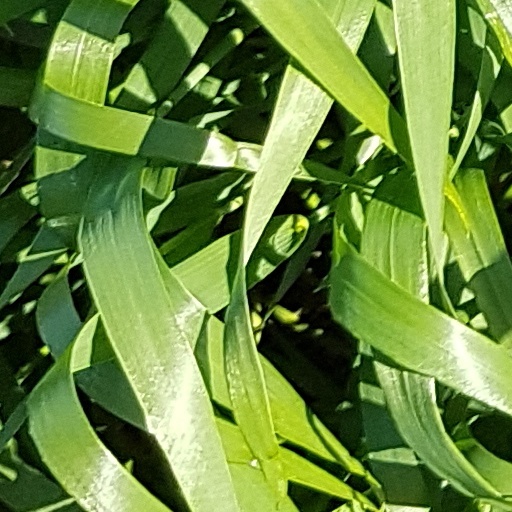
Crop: wheat